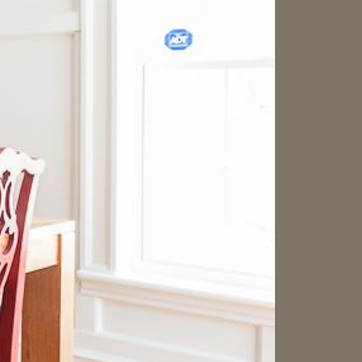
Material: glass